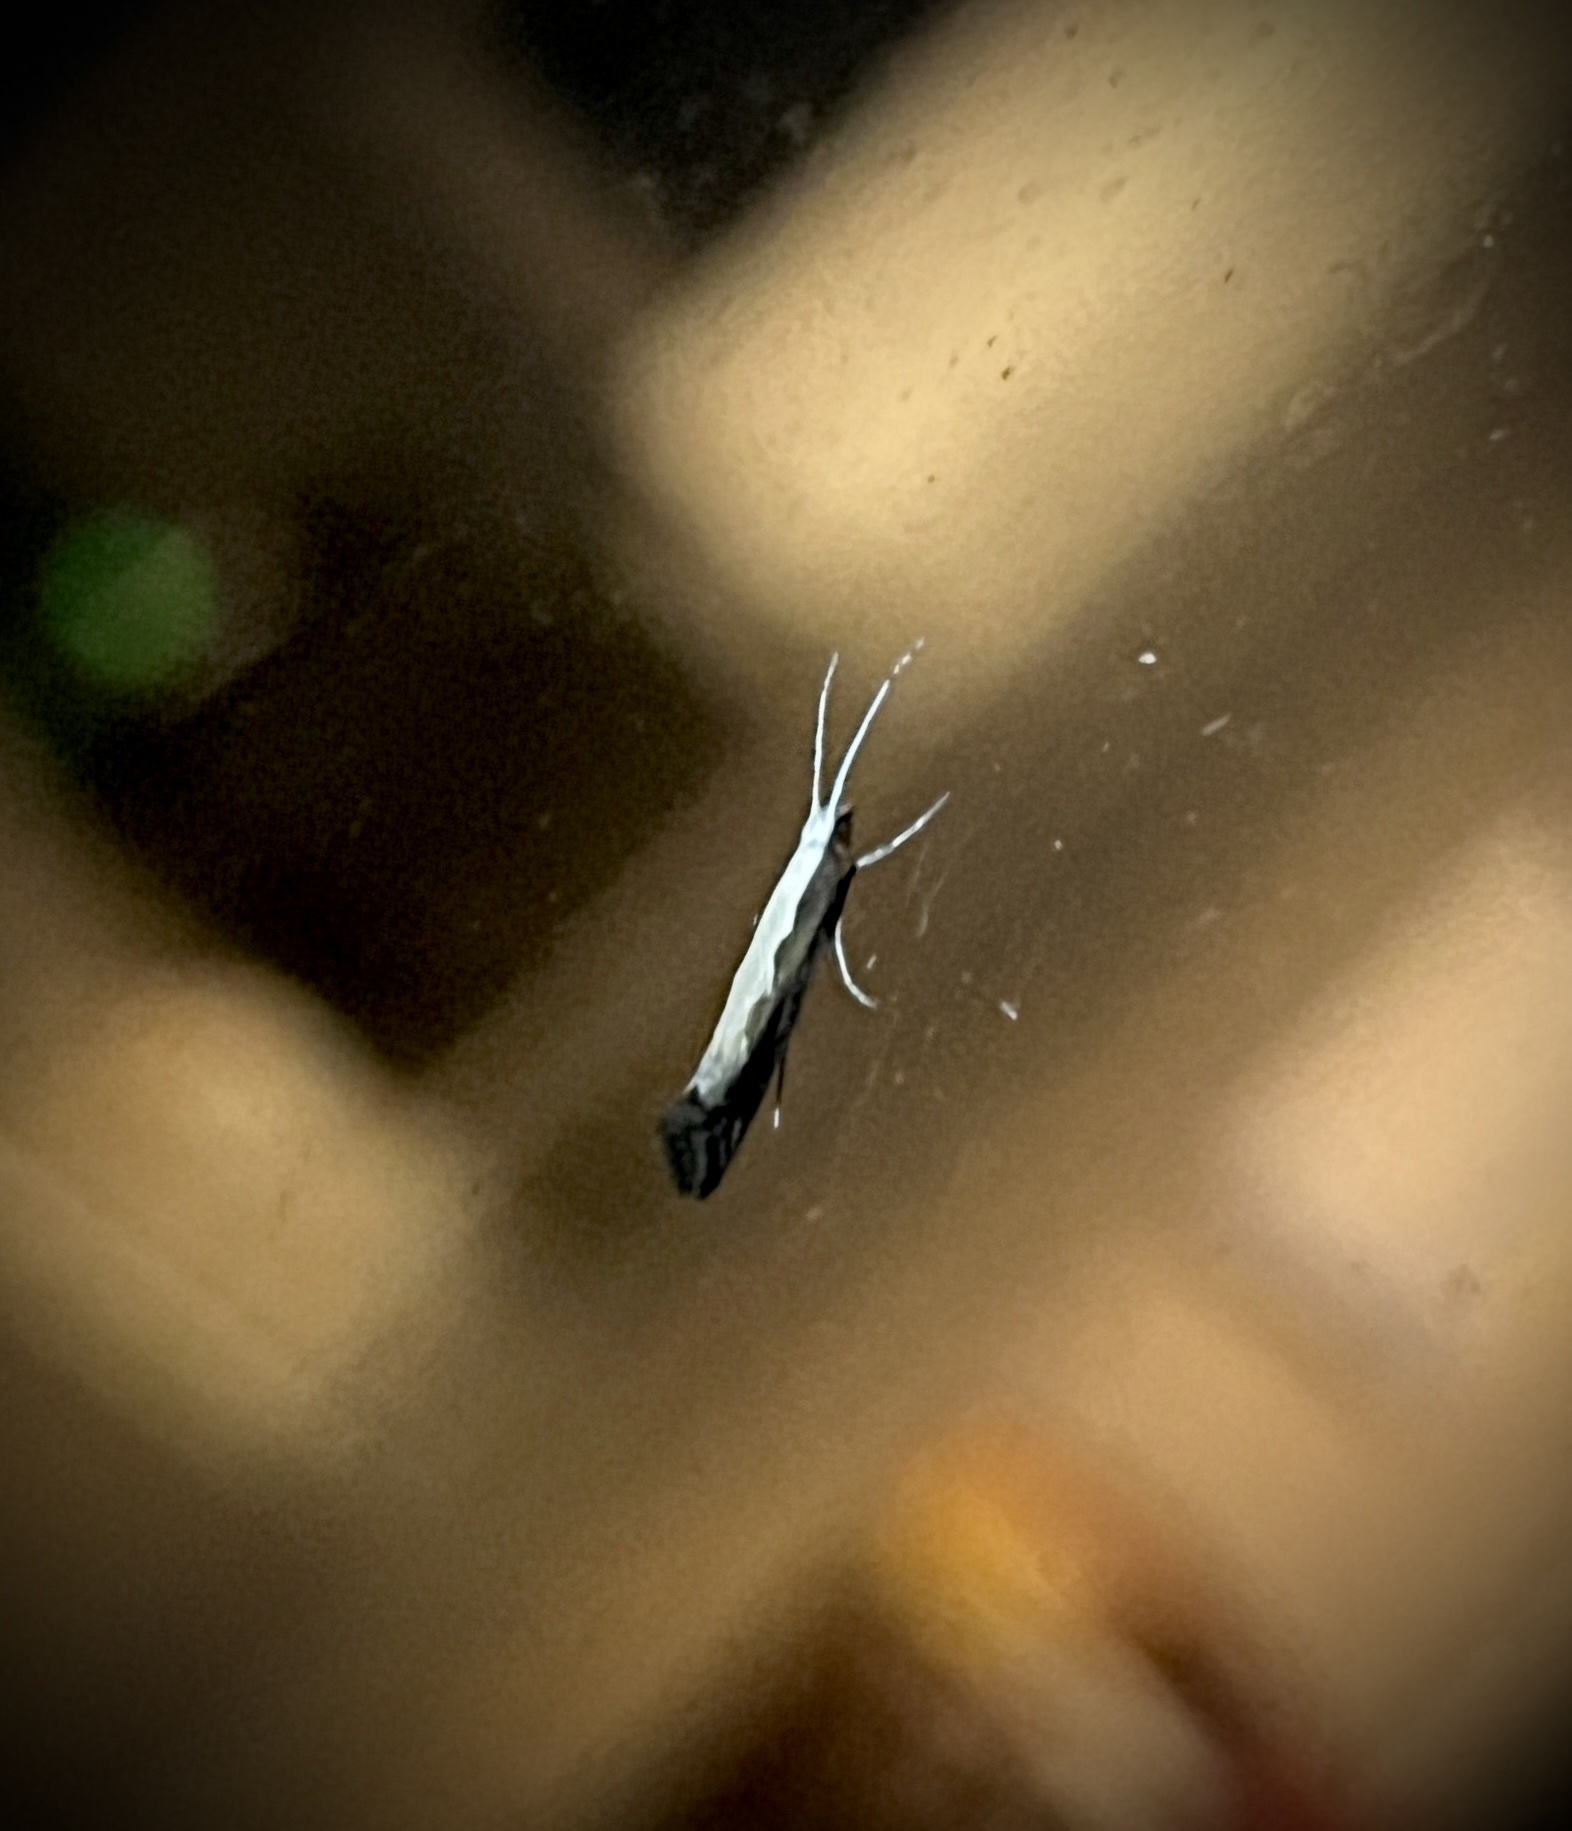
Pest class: diamondback_moth